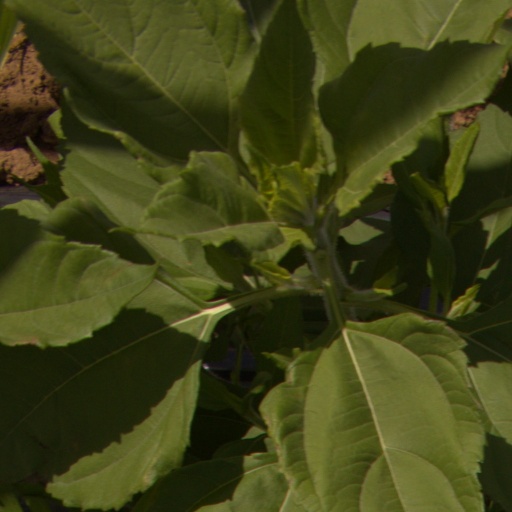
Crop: Jerusalem artichoke